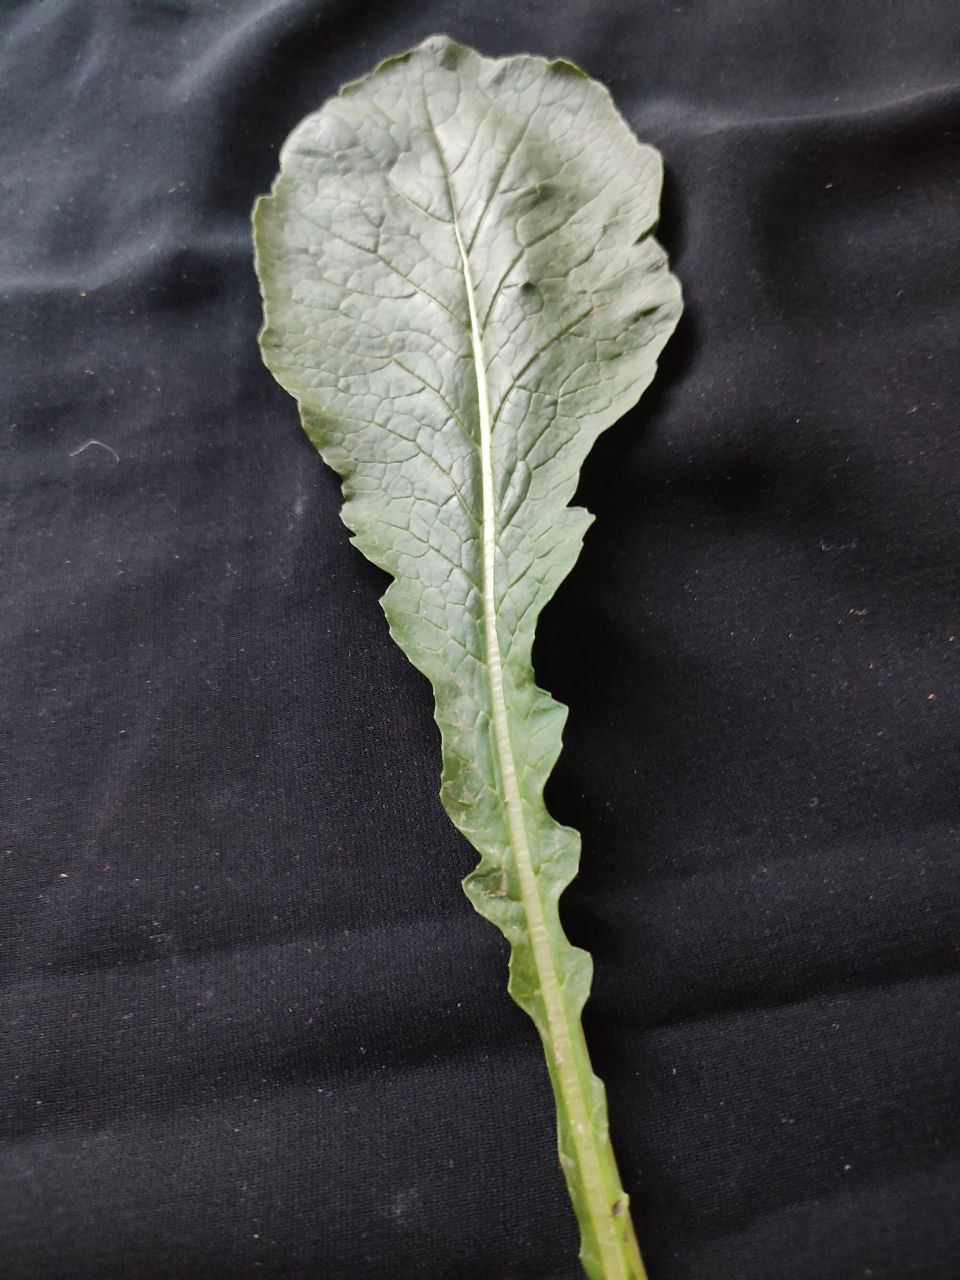
Label: Fresh leaf